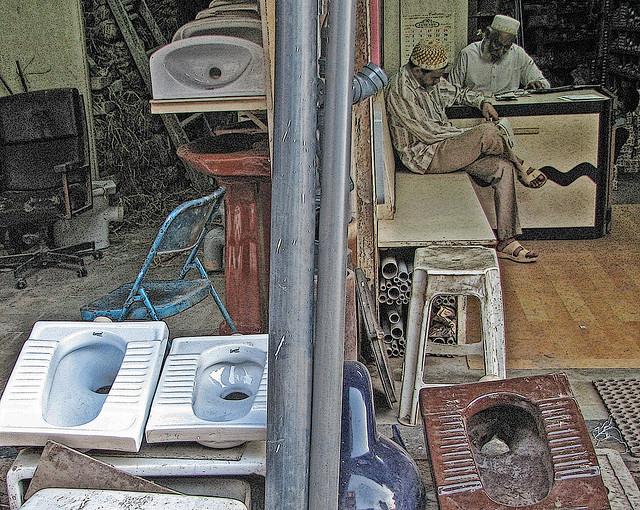
an image of a split screen portrait of bathroom fixtures